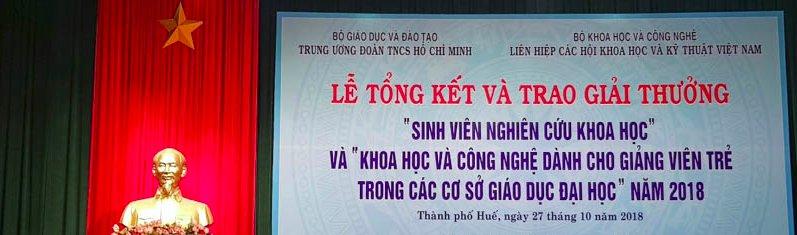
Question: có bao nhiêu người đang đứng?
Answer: không có ai cả